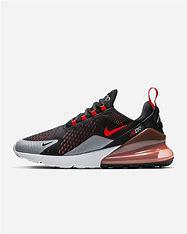
Brand: Nike
Model: Air Max 270 Go